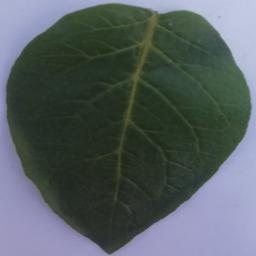
Label: Potato___Healthy